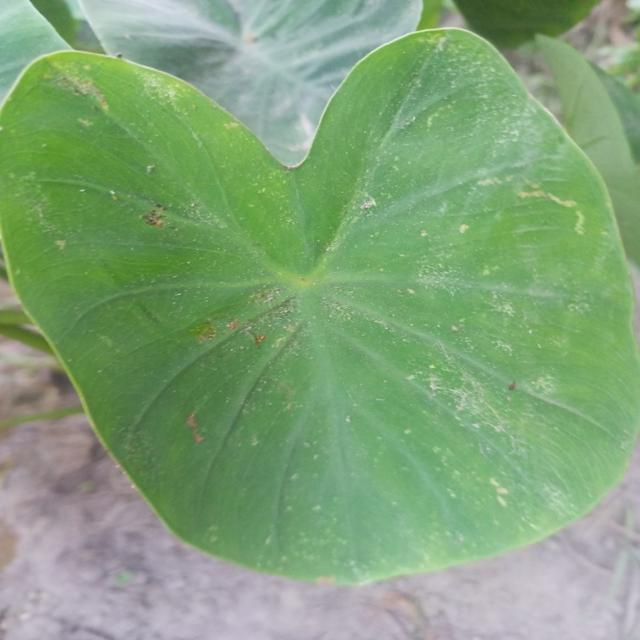
Label: Early_Blight